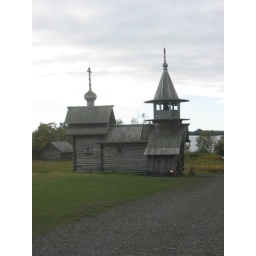
This is supposedly the oldest wooden building in Russia.